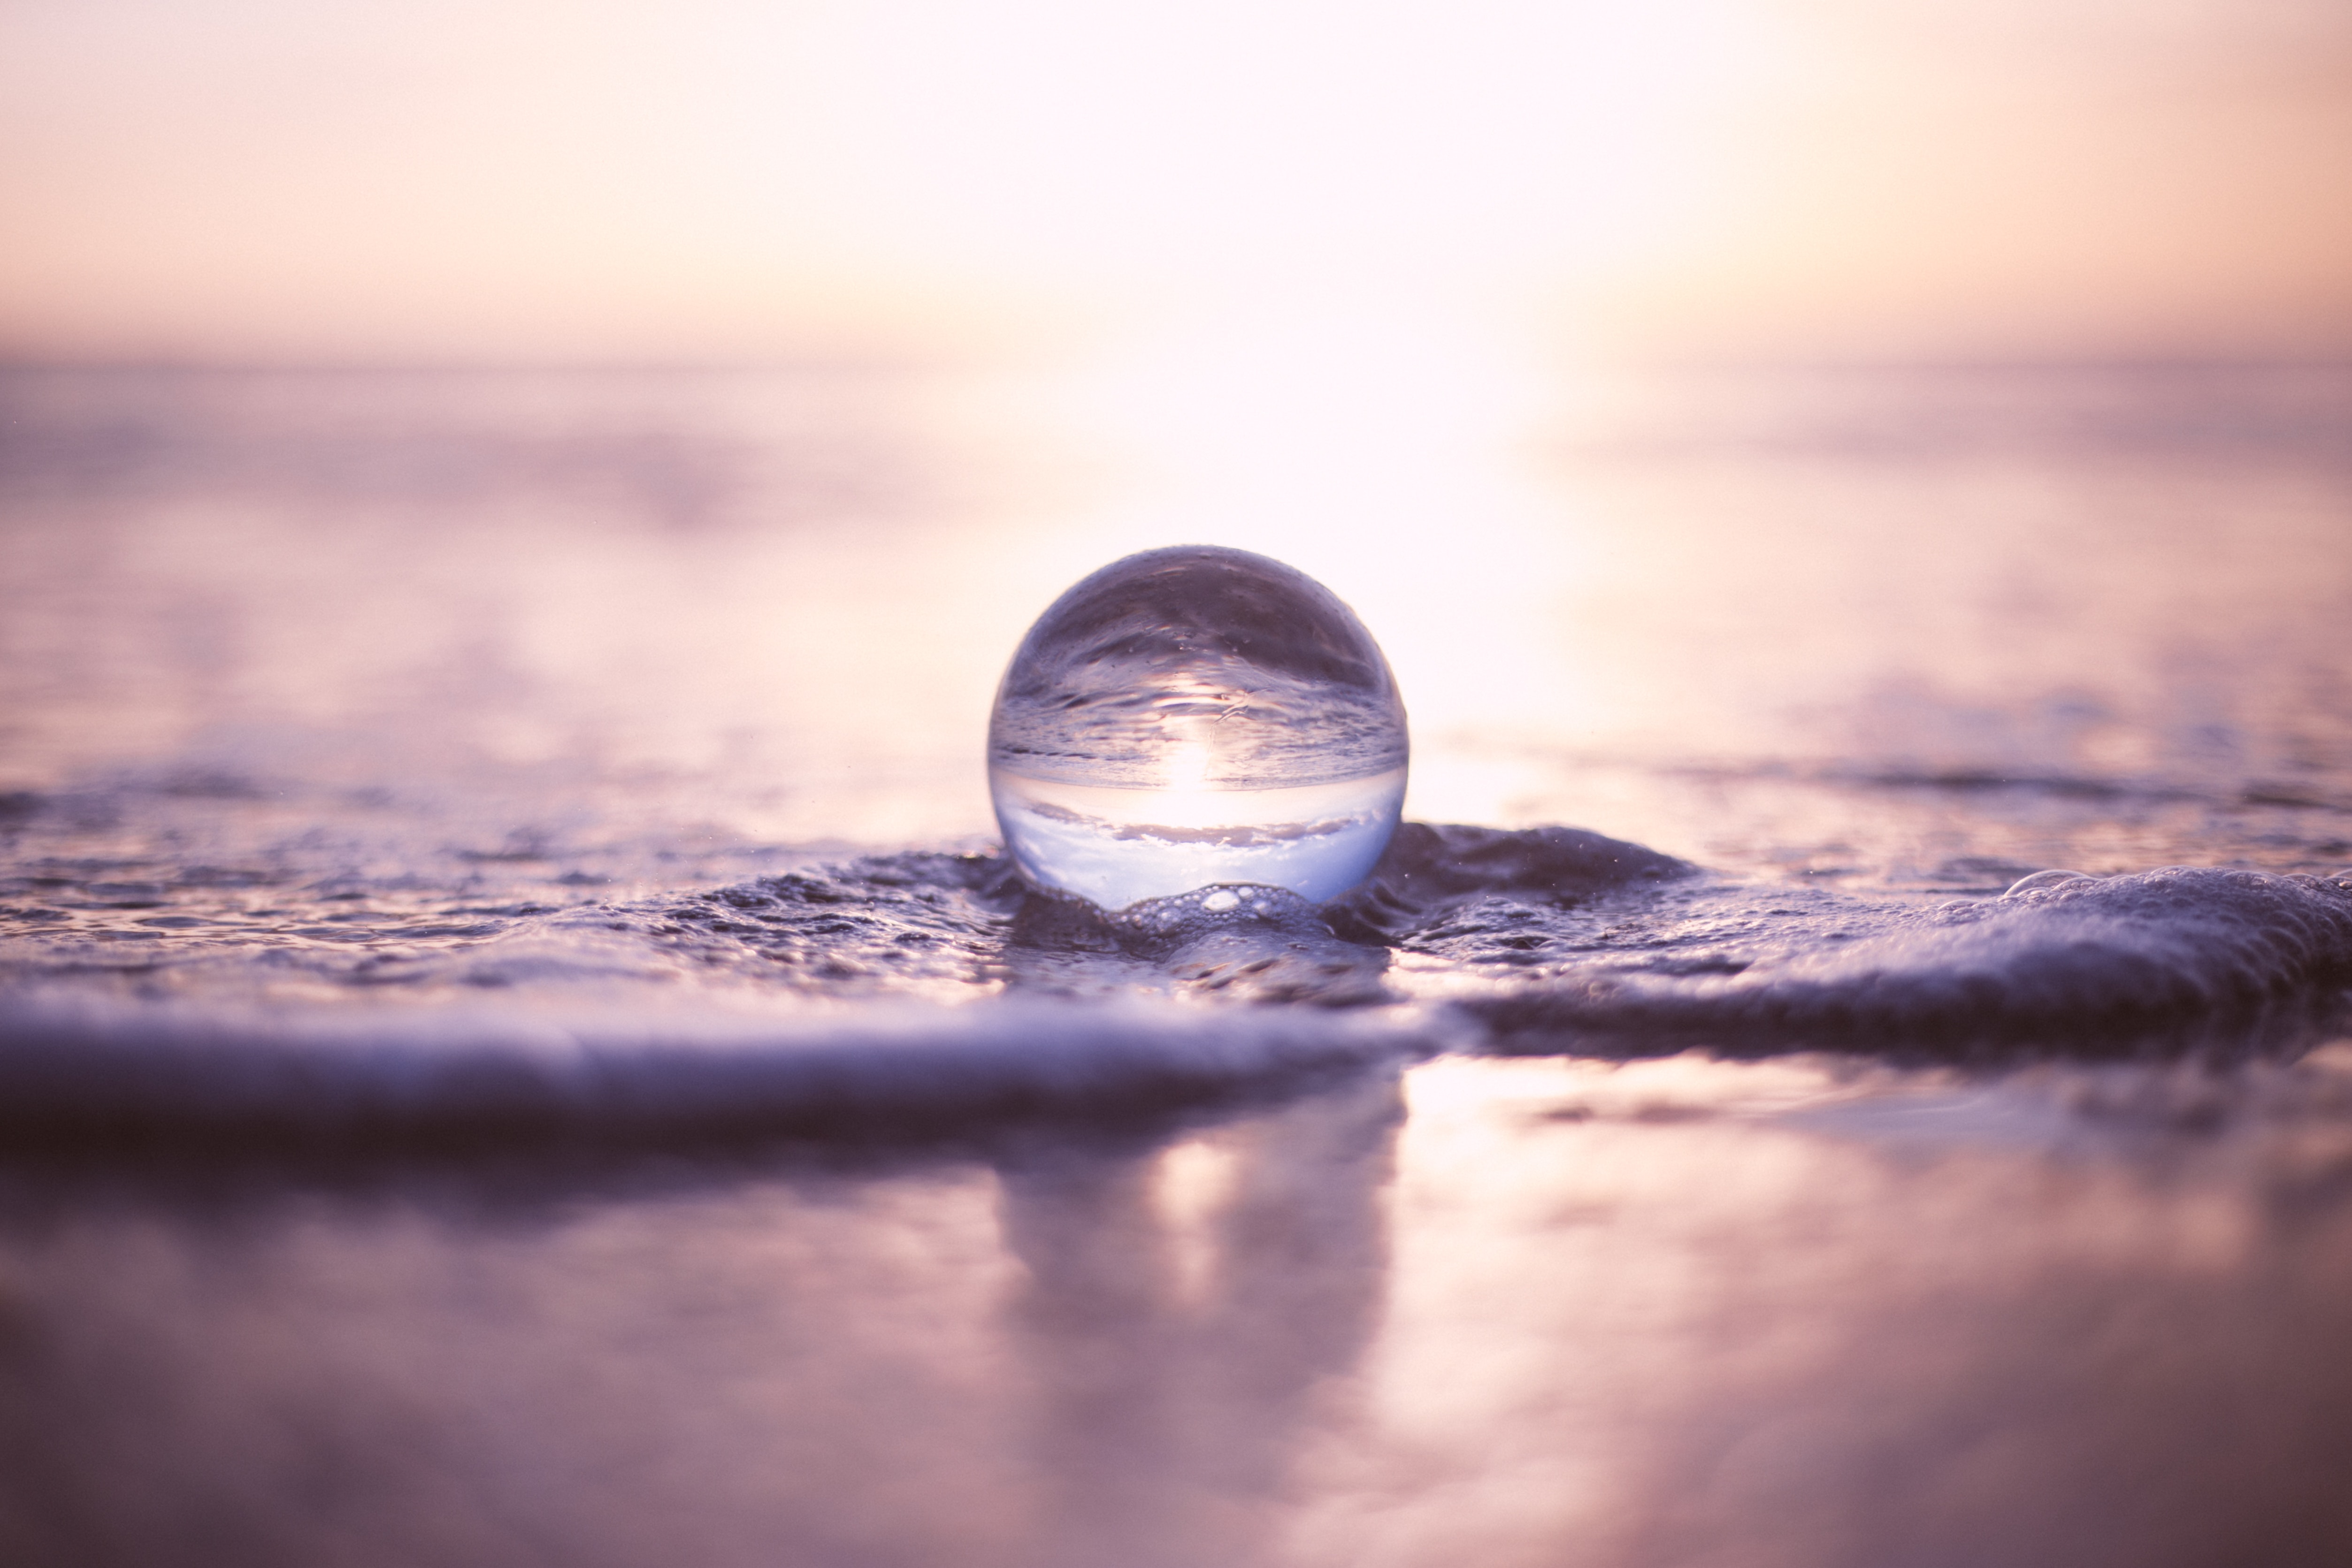
sky, water, horizon, ocean, sea, cloud, wave, water resources, calm, morning, atmosphere, sunlight, reflection, beach, photography, stock photography, sunset, evening, sunrise, landscape, coast, sphere, meteorological phenomenon